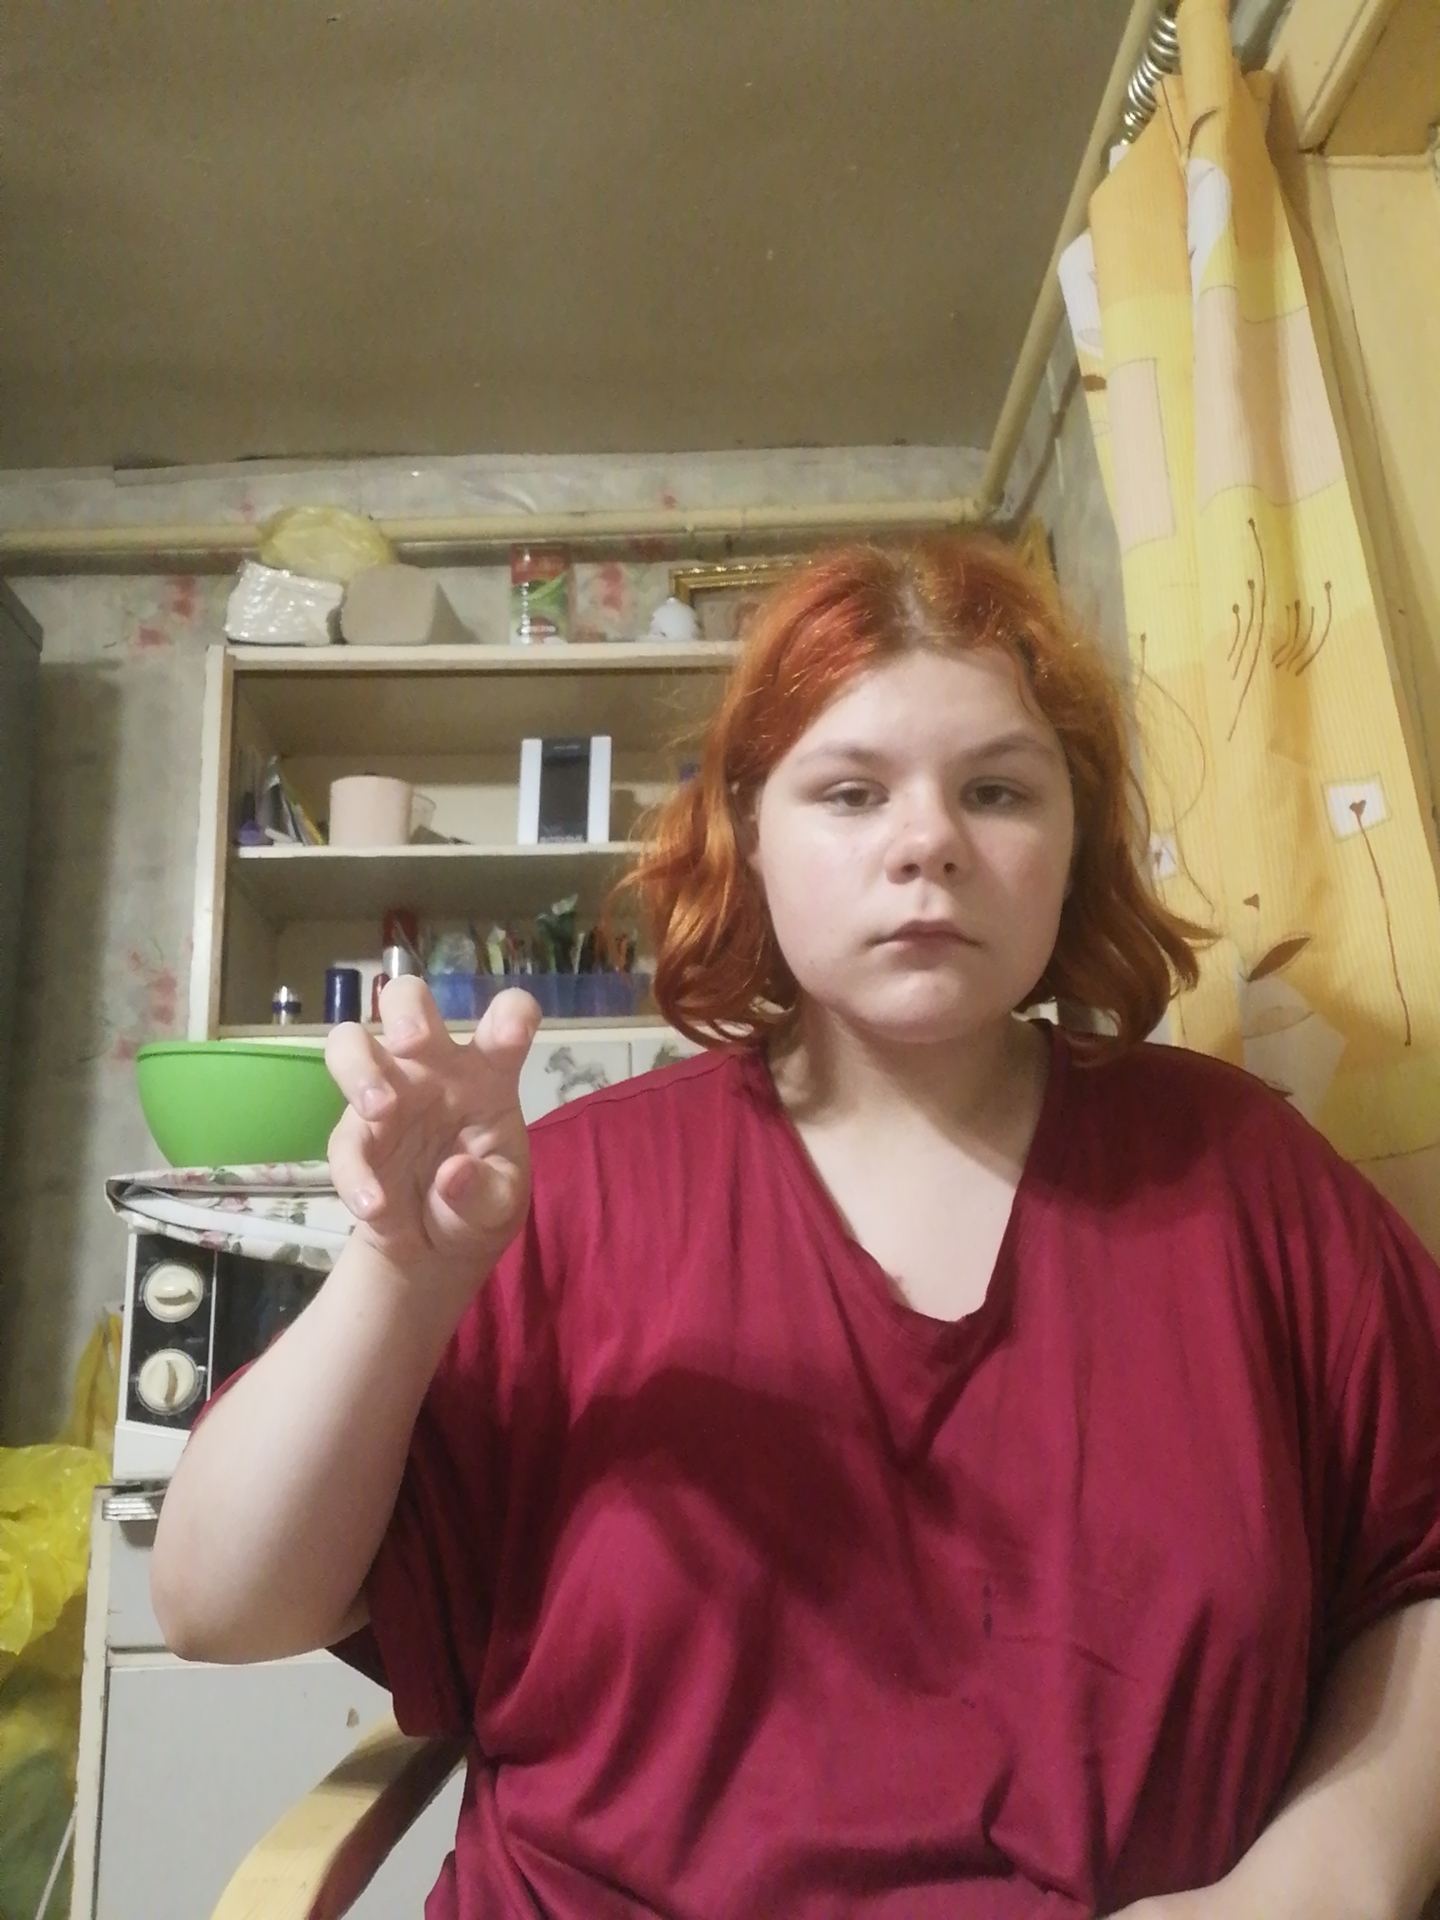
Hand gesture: grabbing